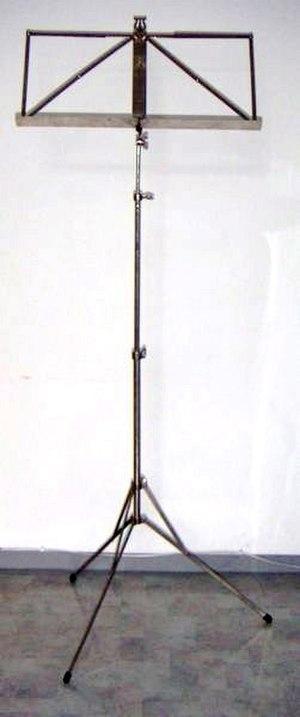
À l'origine, un pupitre est un élément de mobilier muni d'un plan incliné permettant de maintenir ouvert un document afin de pouvoir lire, écrire ou tout au moins faciliter sa consultation. Par extension, en musique, le mot revêt plusieurs sens : objet soutenant une partition, emplacement du chef d'orchestre, section d'un orchestre, tableau de contrôle ou de commande d'un orgue ou d'instruments informatisés.